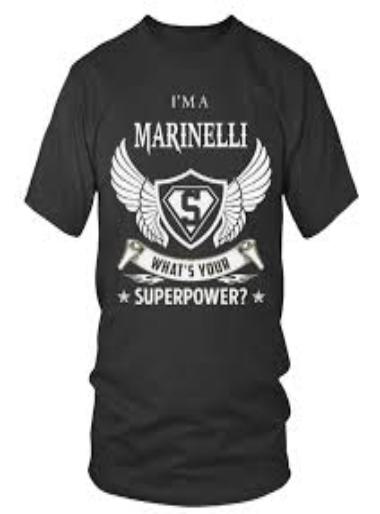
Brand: A. Marinelli
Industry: Food